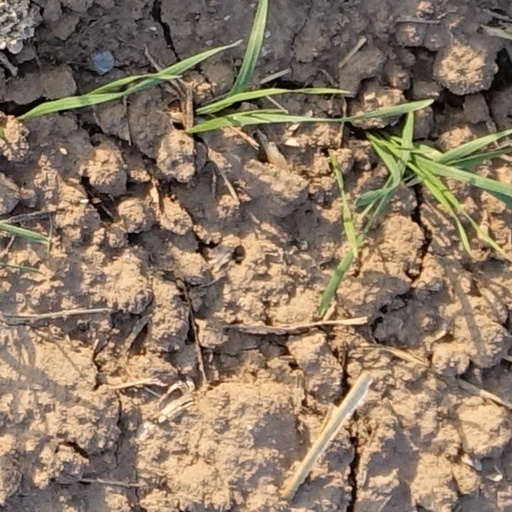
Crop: wheat